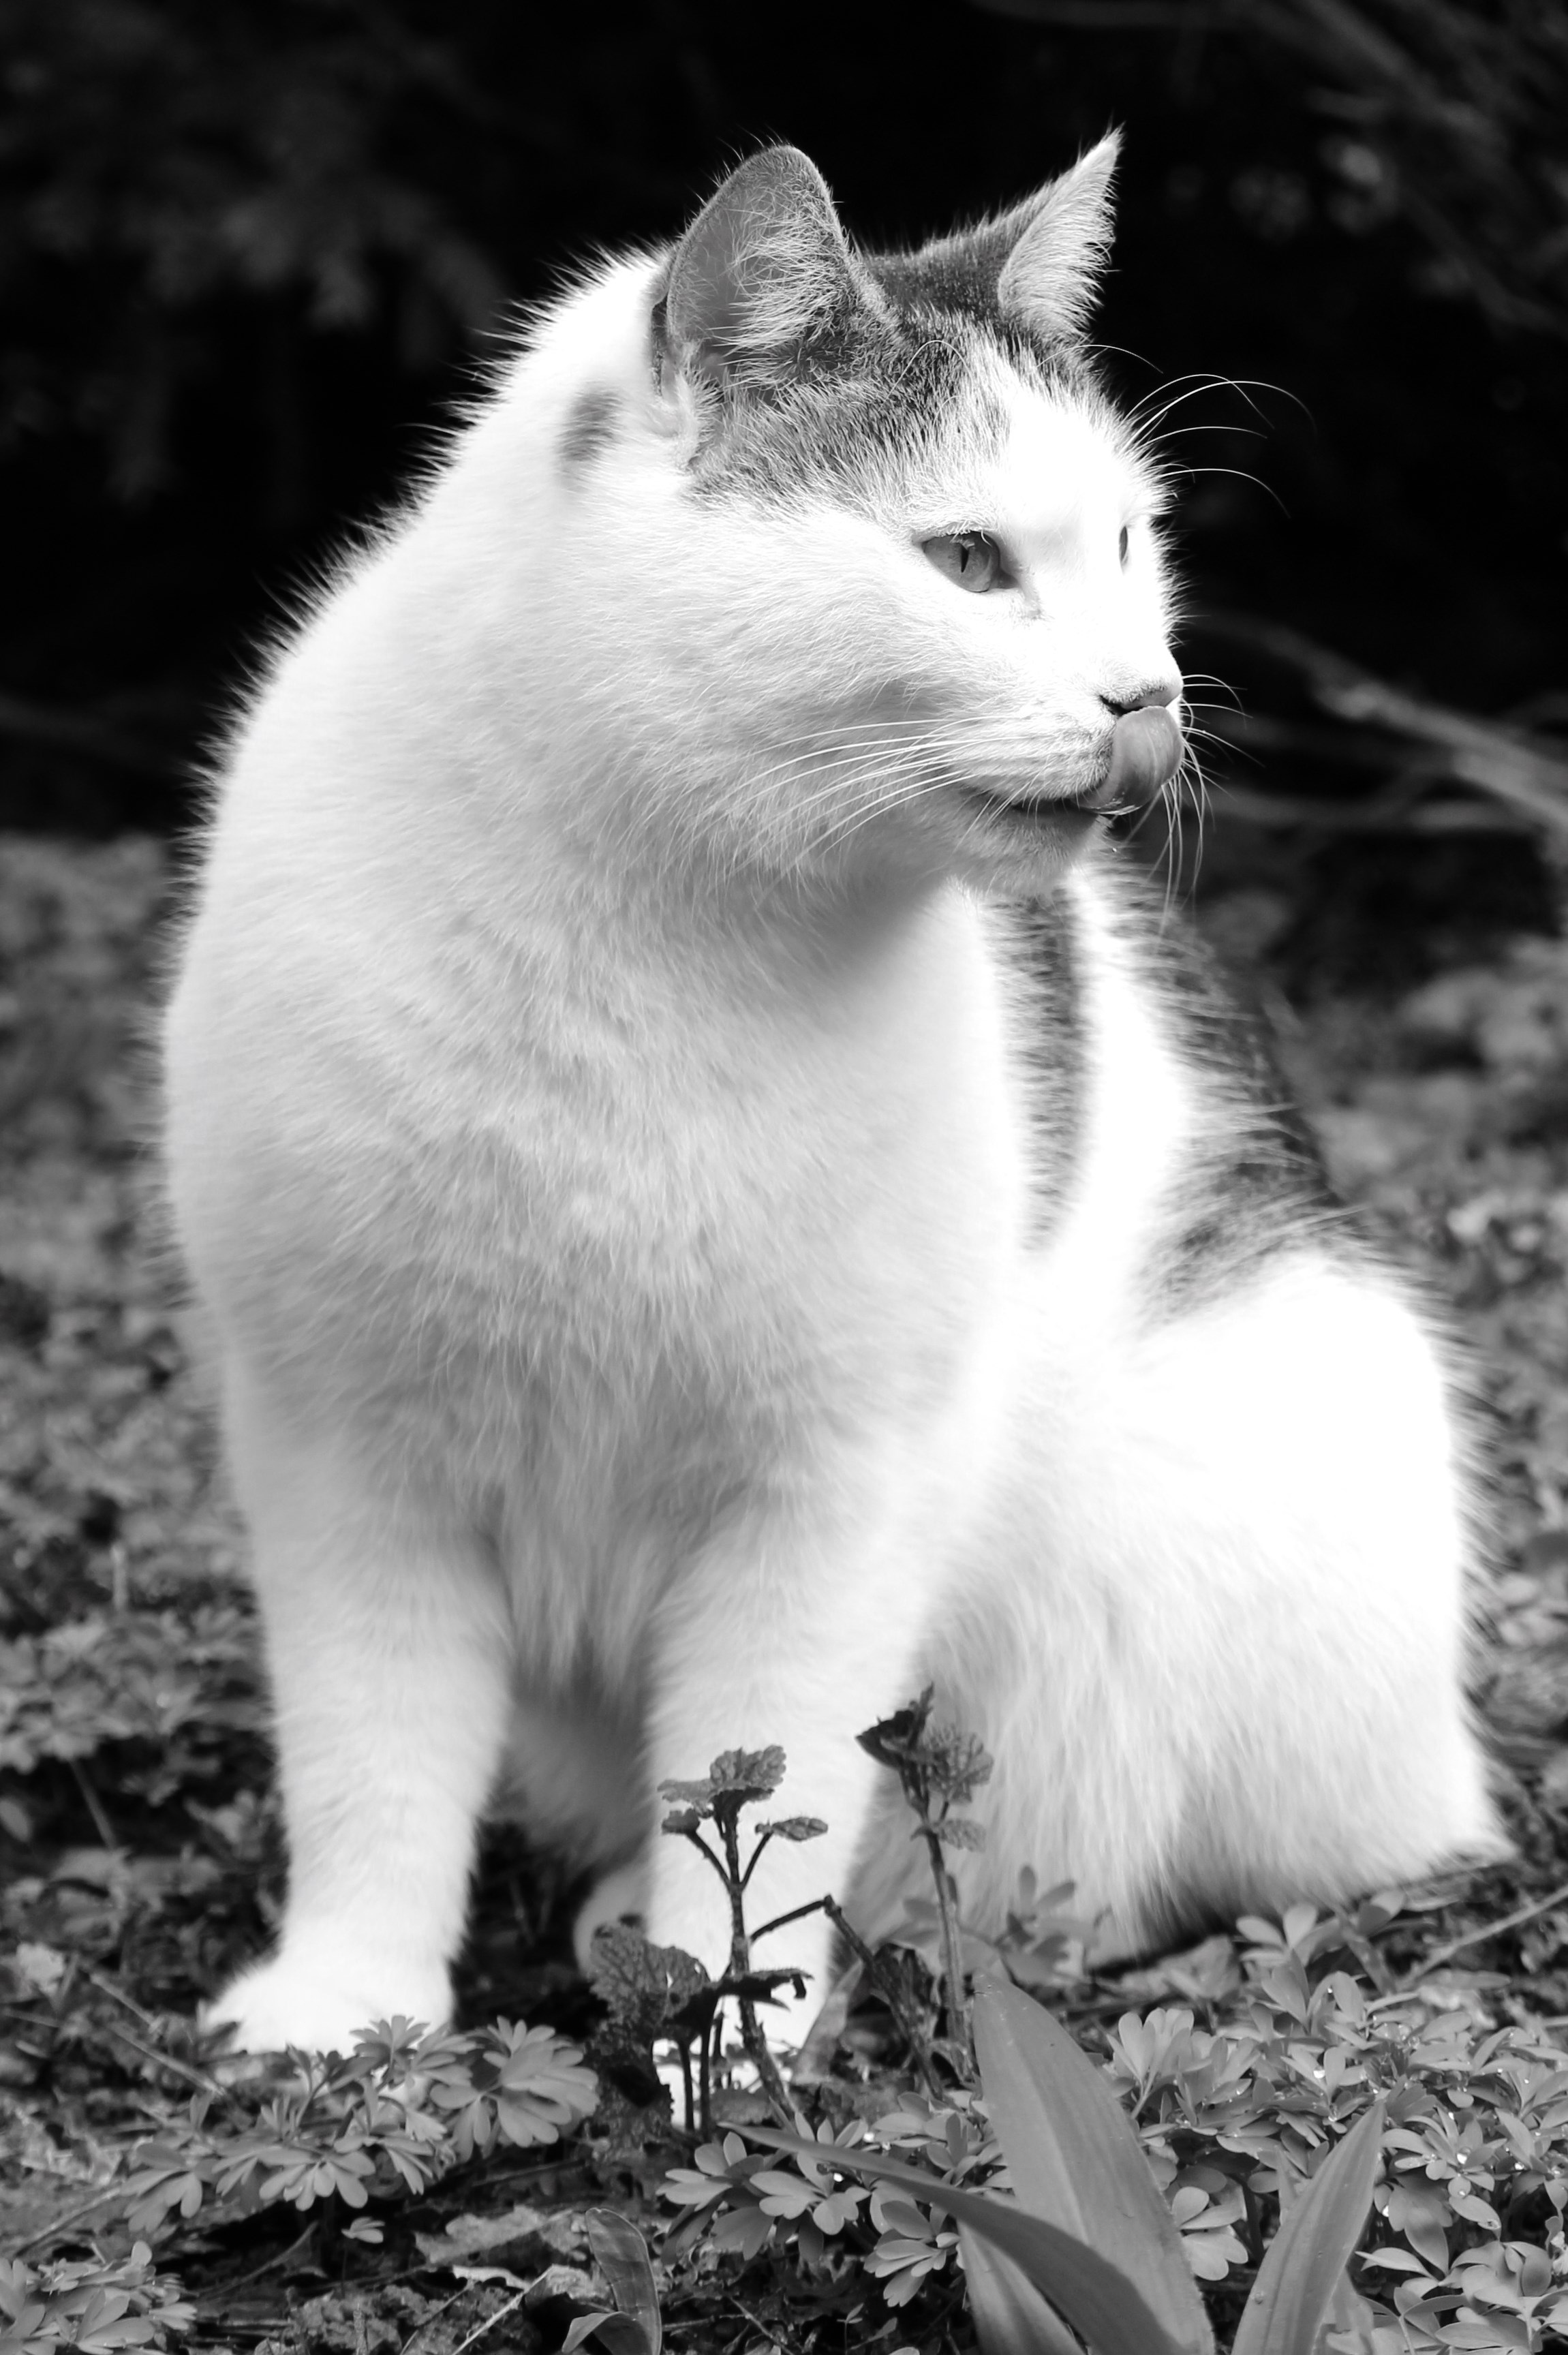
black and white, white, sweet, animal, pet, fur, portrait, cat, mammal, monochrome, arctic fox, nose, whiskers, vertebrate, wildlife photography, monochrome photography, small to medium sized cats, cat like mammal